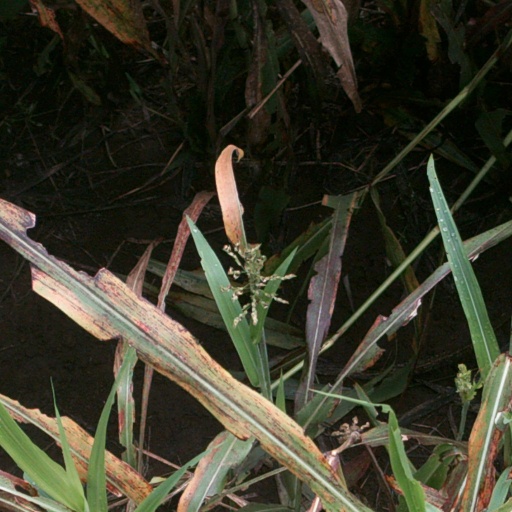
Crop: sorghum